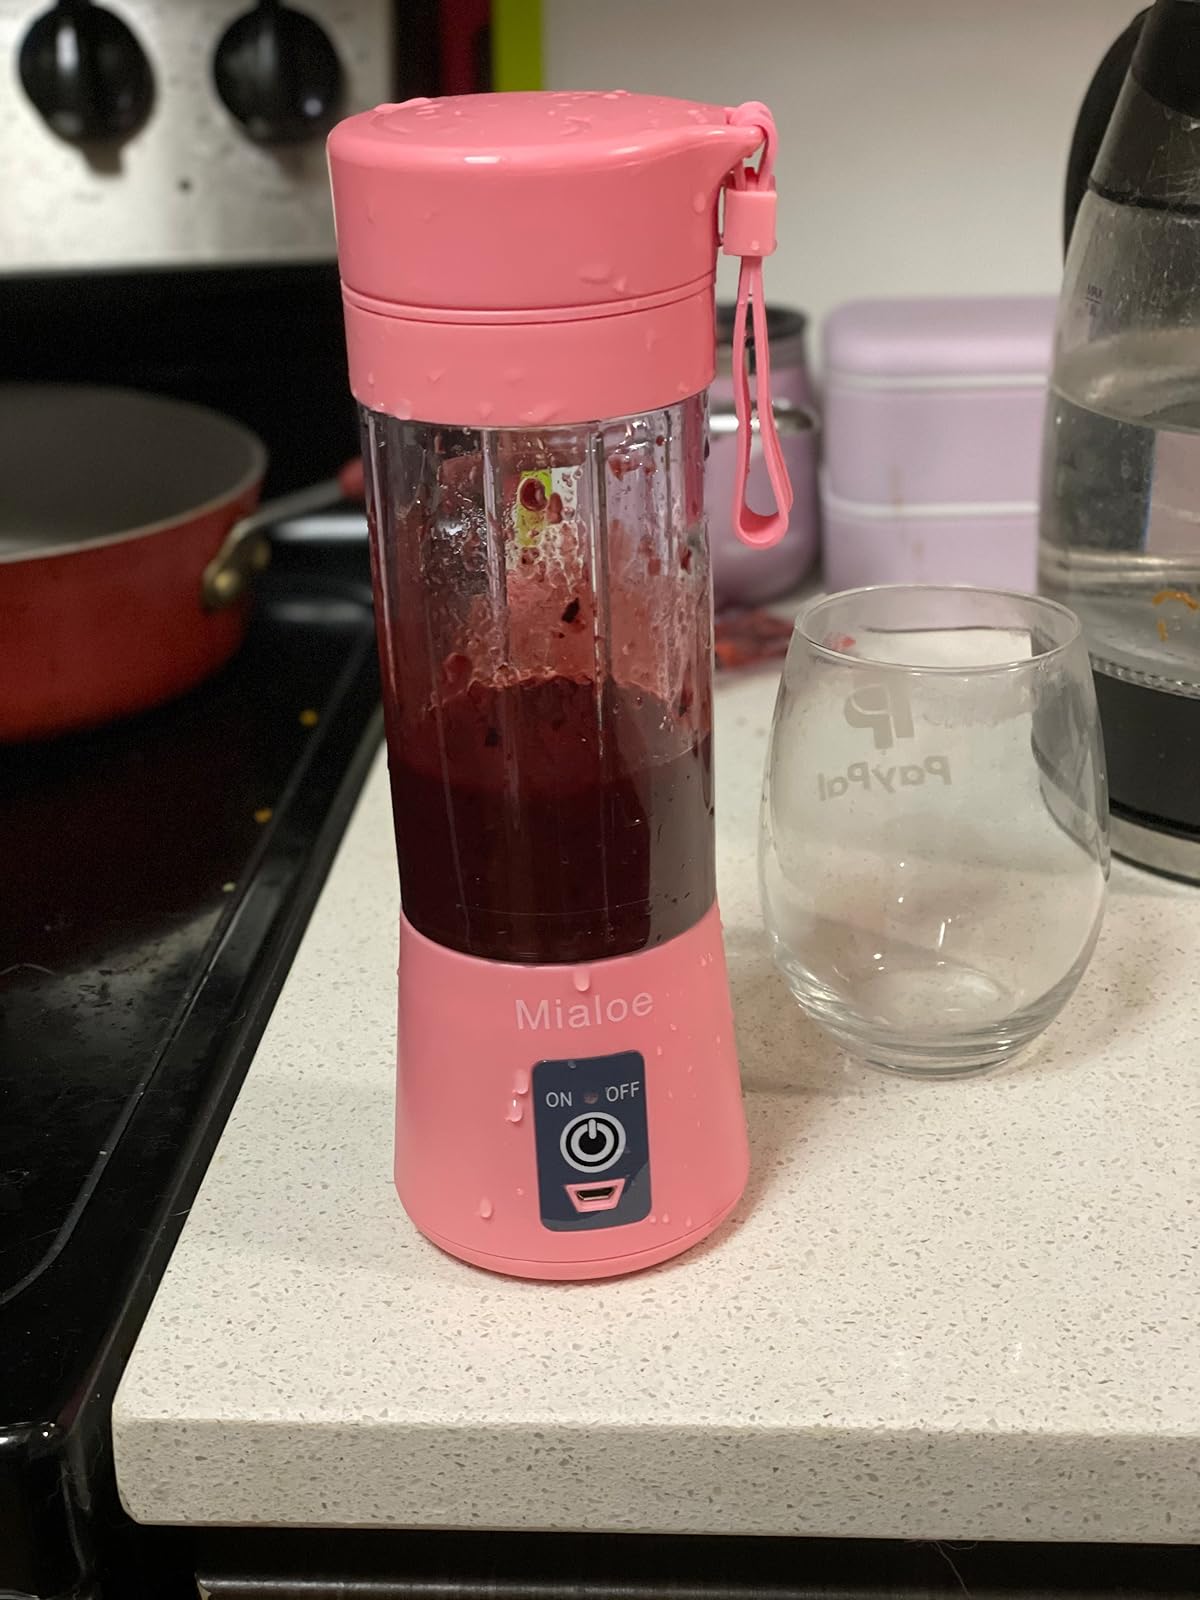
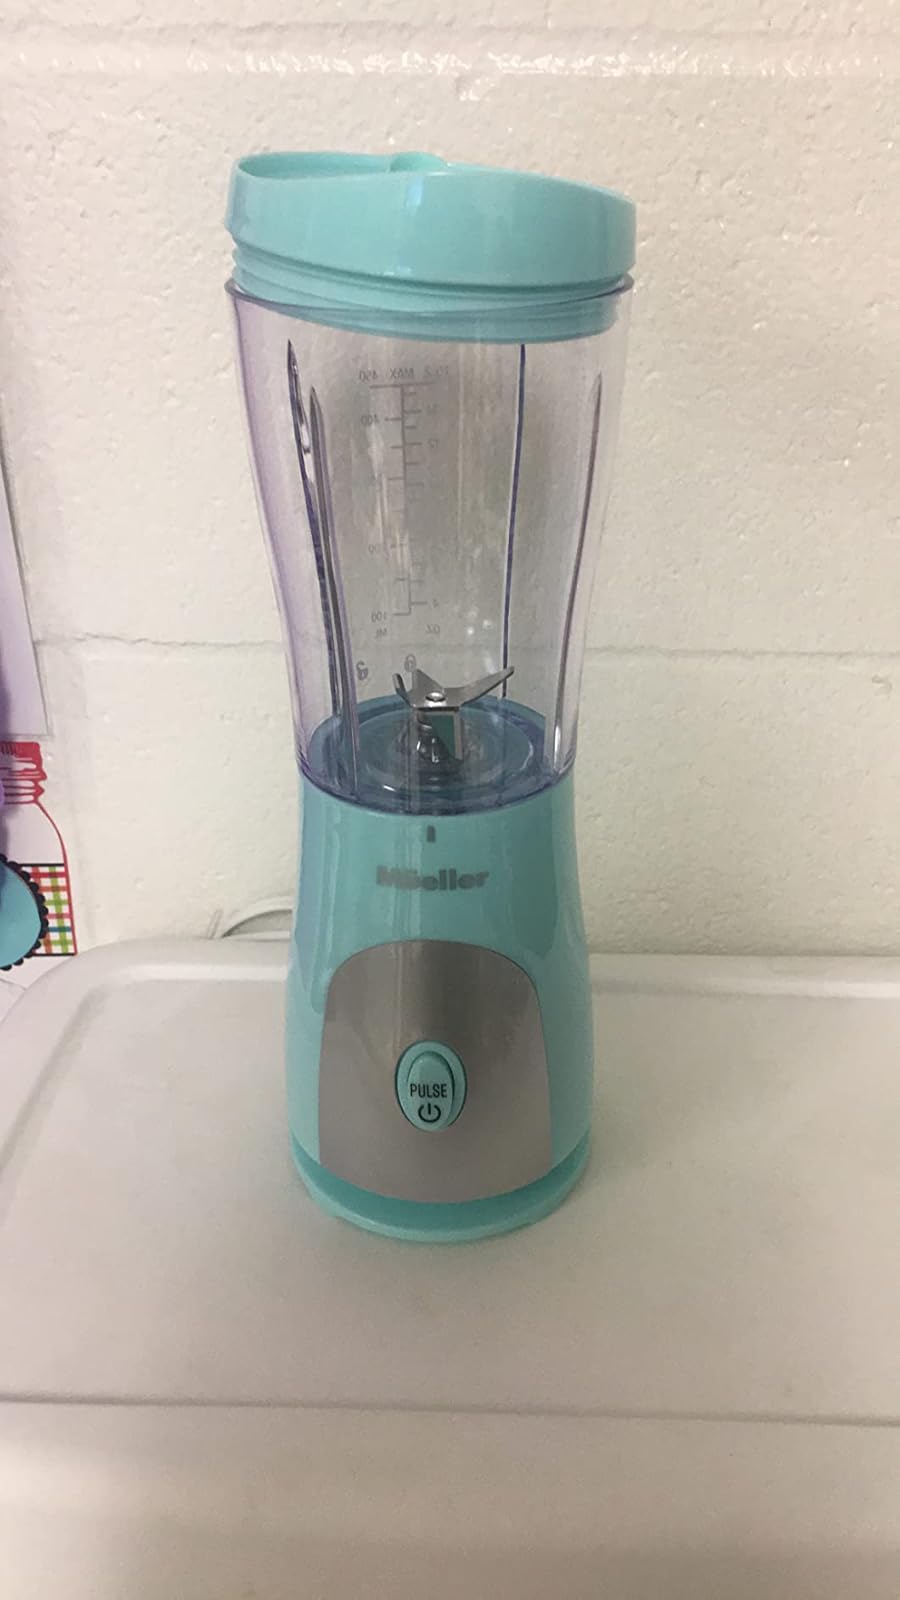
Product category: items_blender
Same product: no